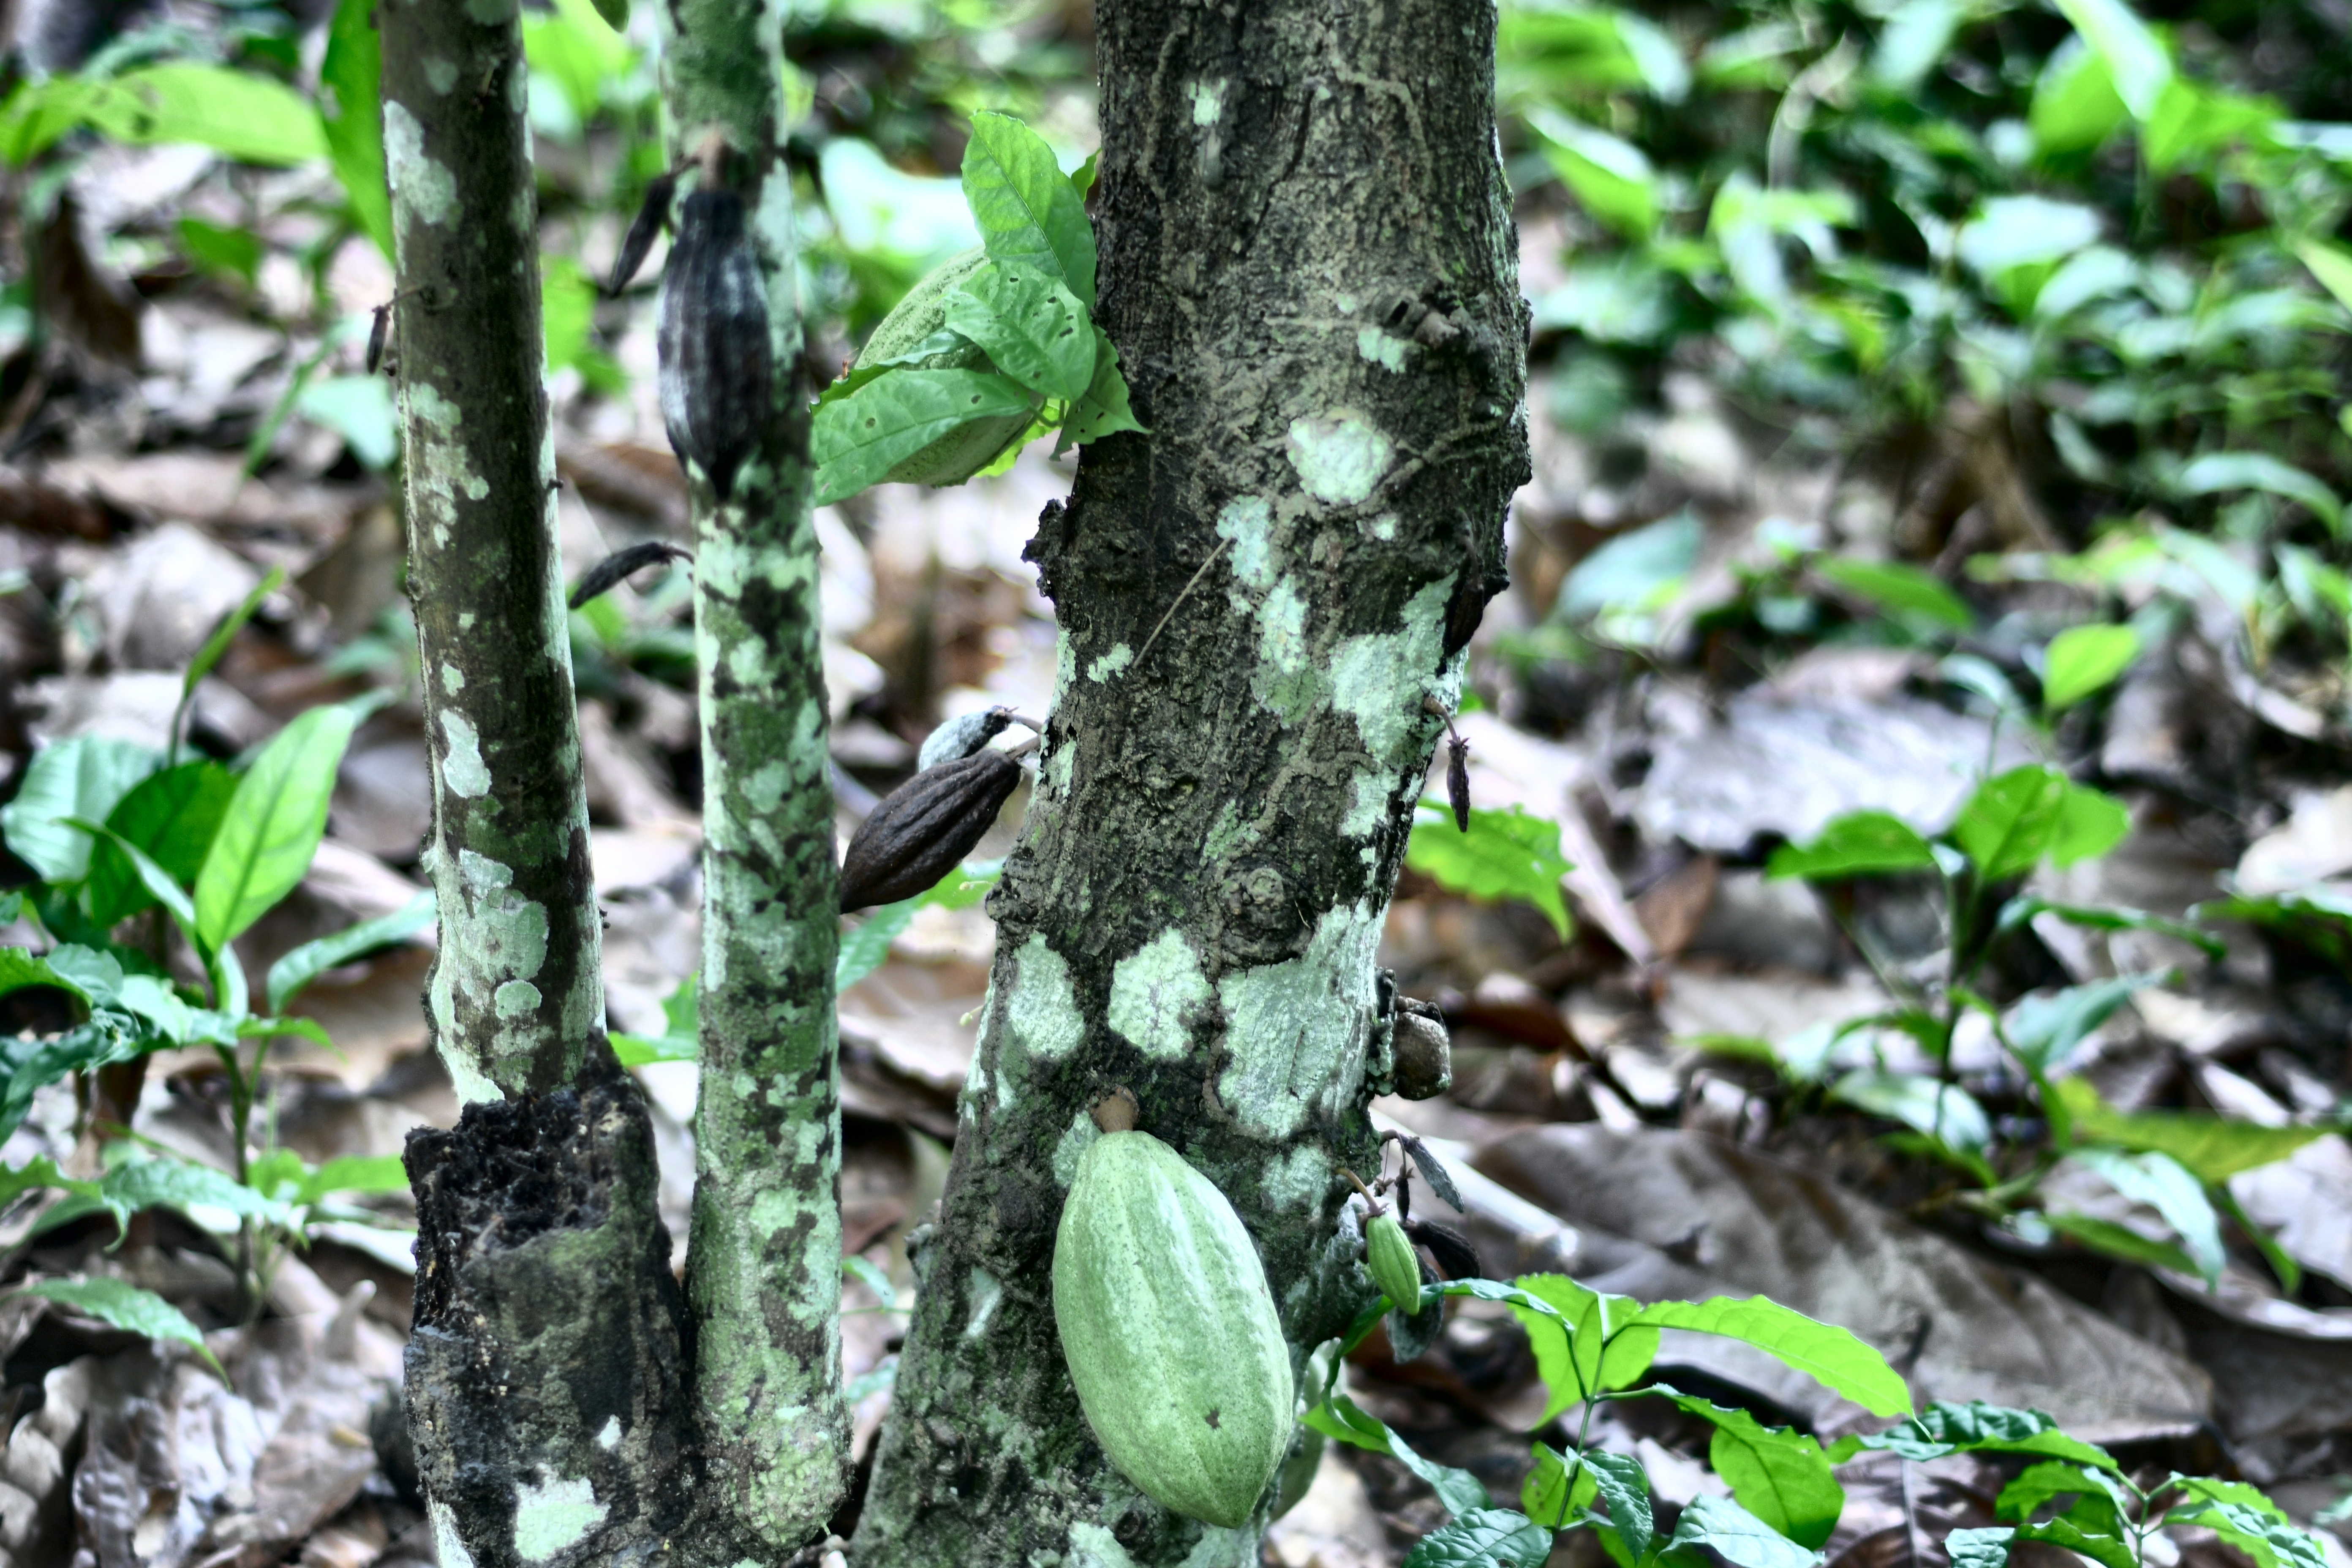
Maturity: unmature
Variety: Amelonado